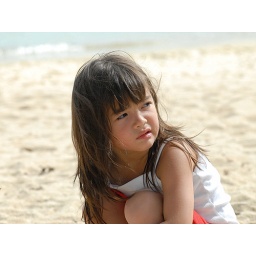
Little girl in Singapore beach